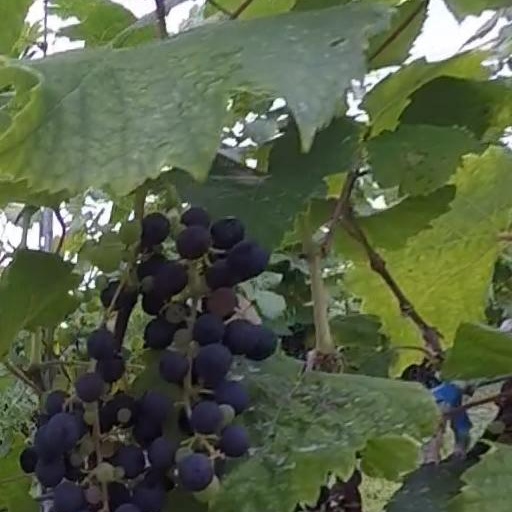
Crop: grape